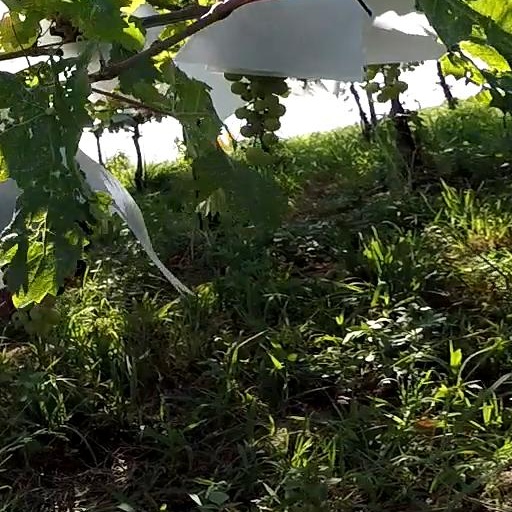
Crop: grape